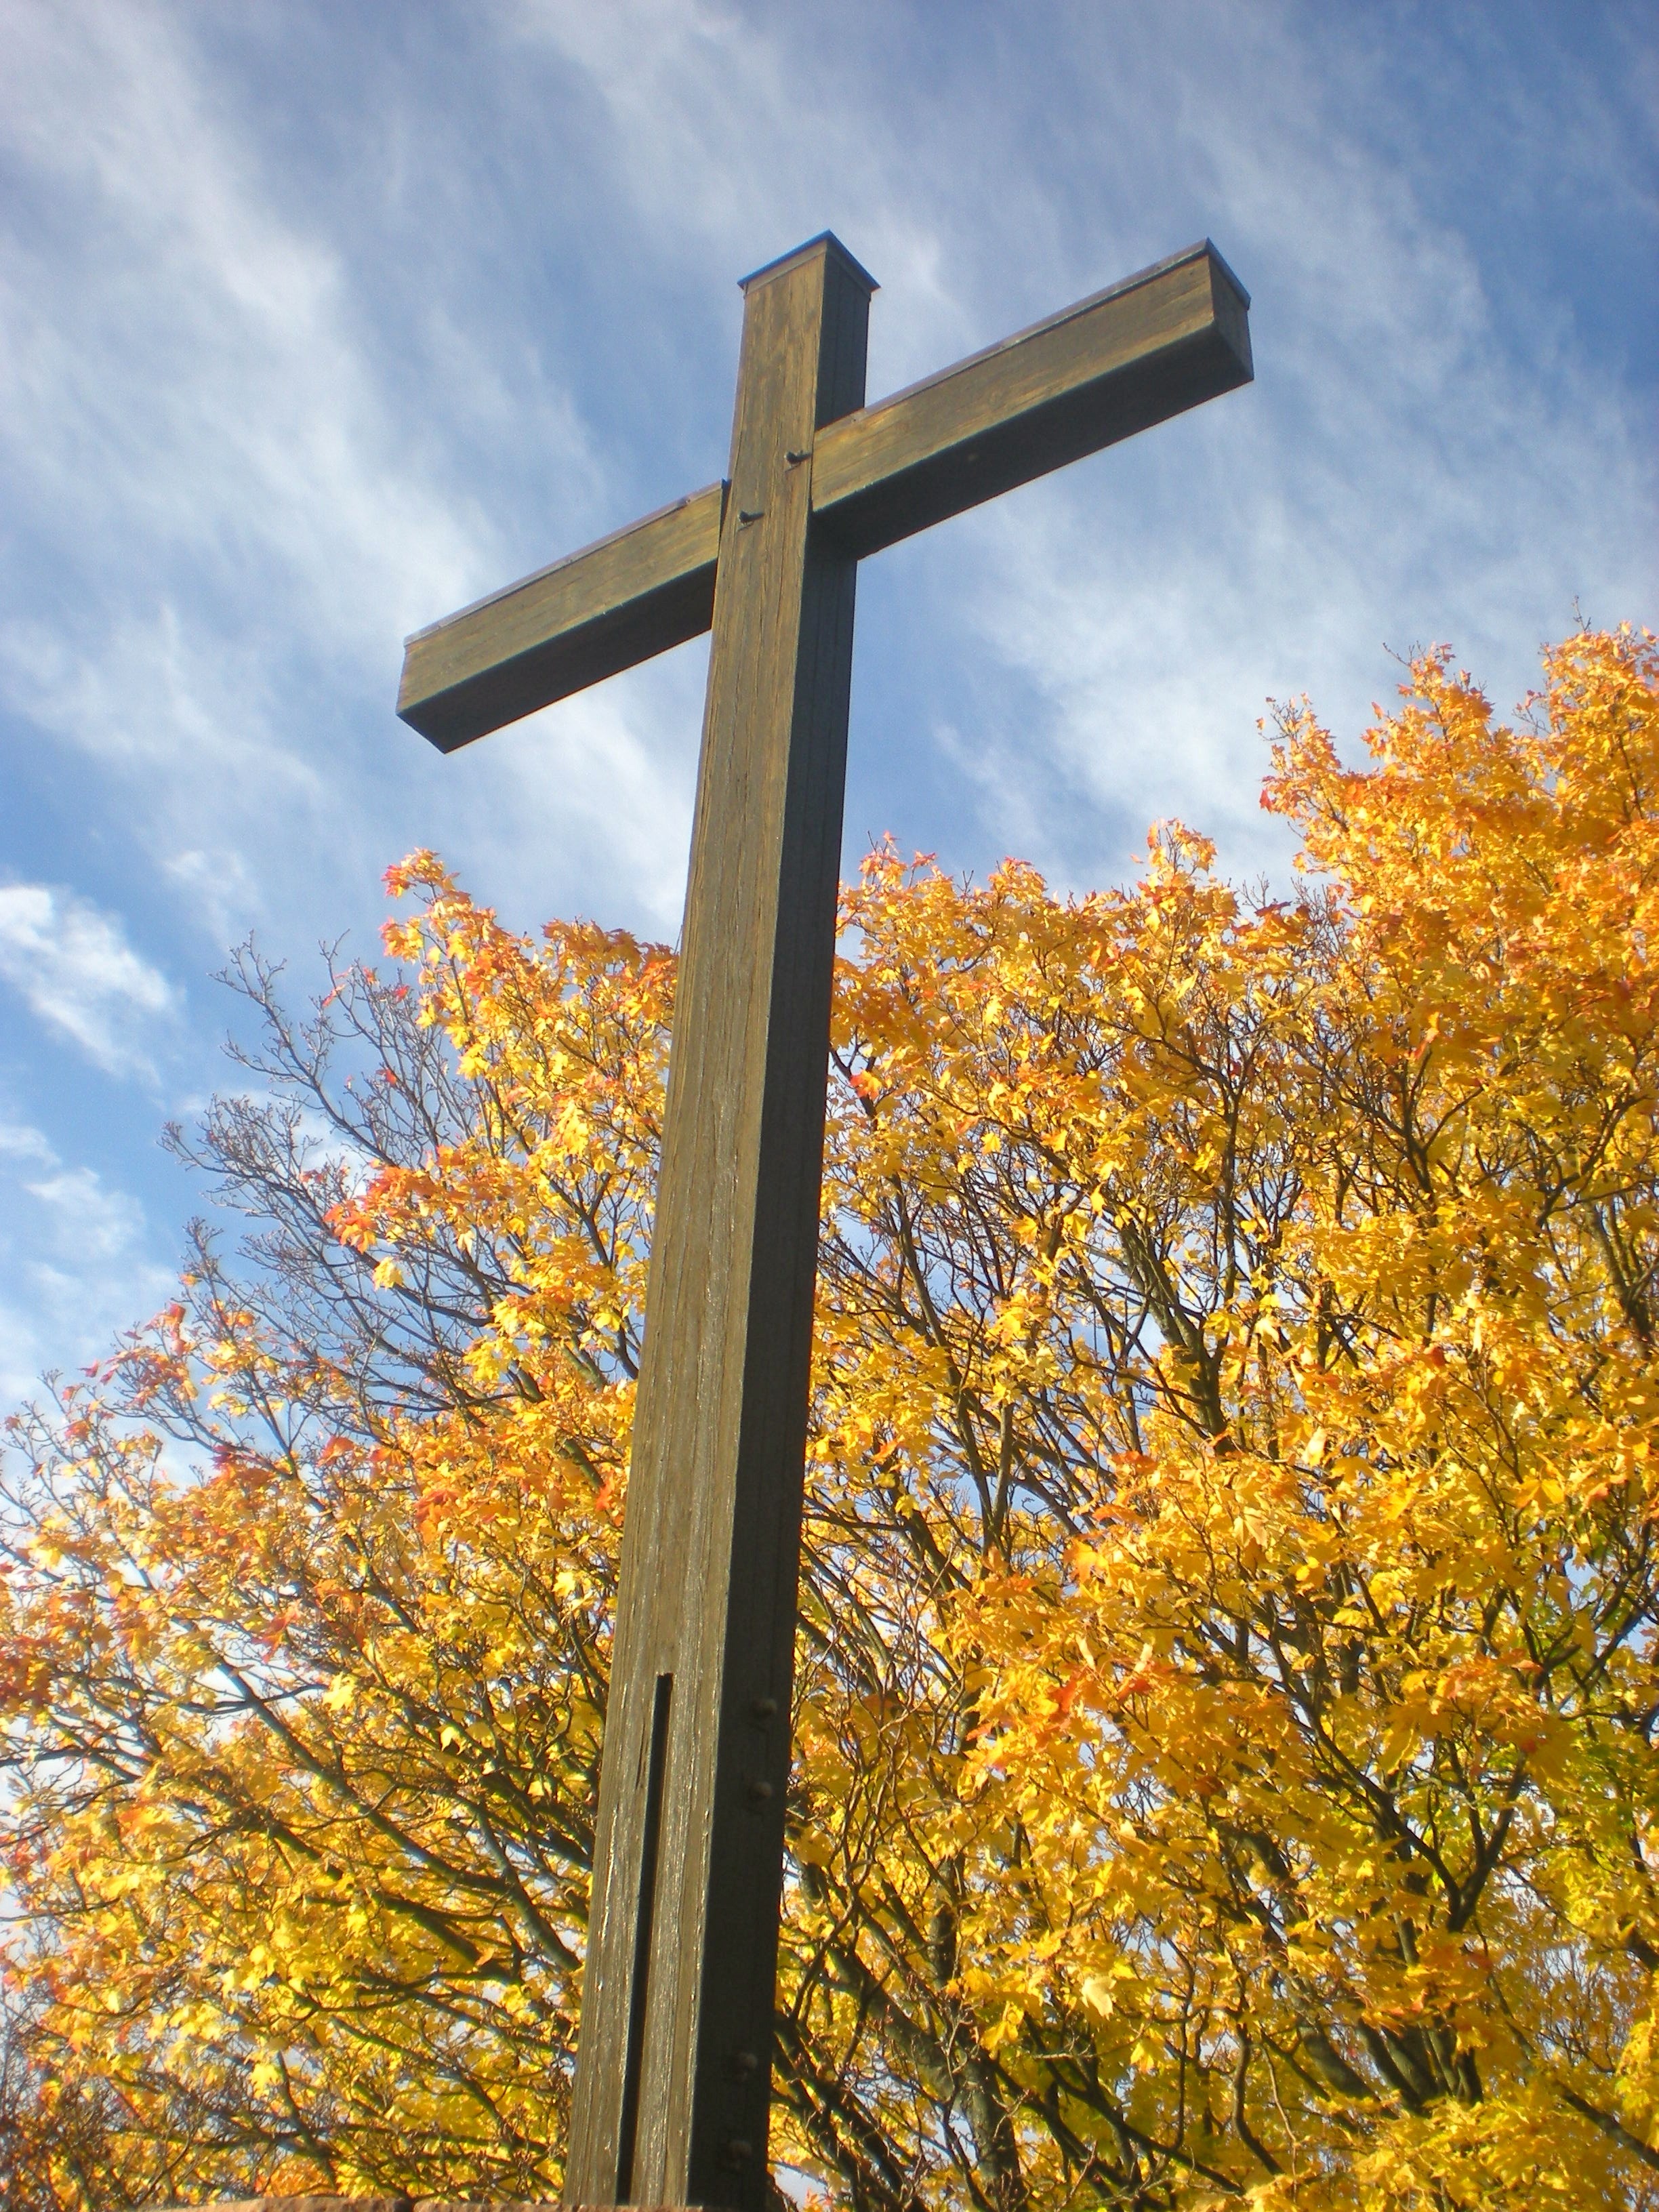
tree, leaf, autumn, cross, season